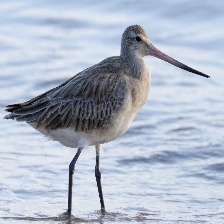
Species: BAR-TAILED GODWIT
Scientific name: LIMOSA LAPPONICA